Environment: real
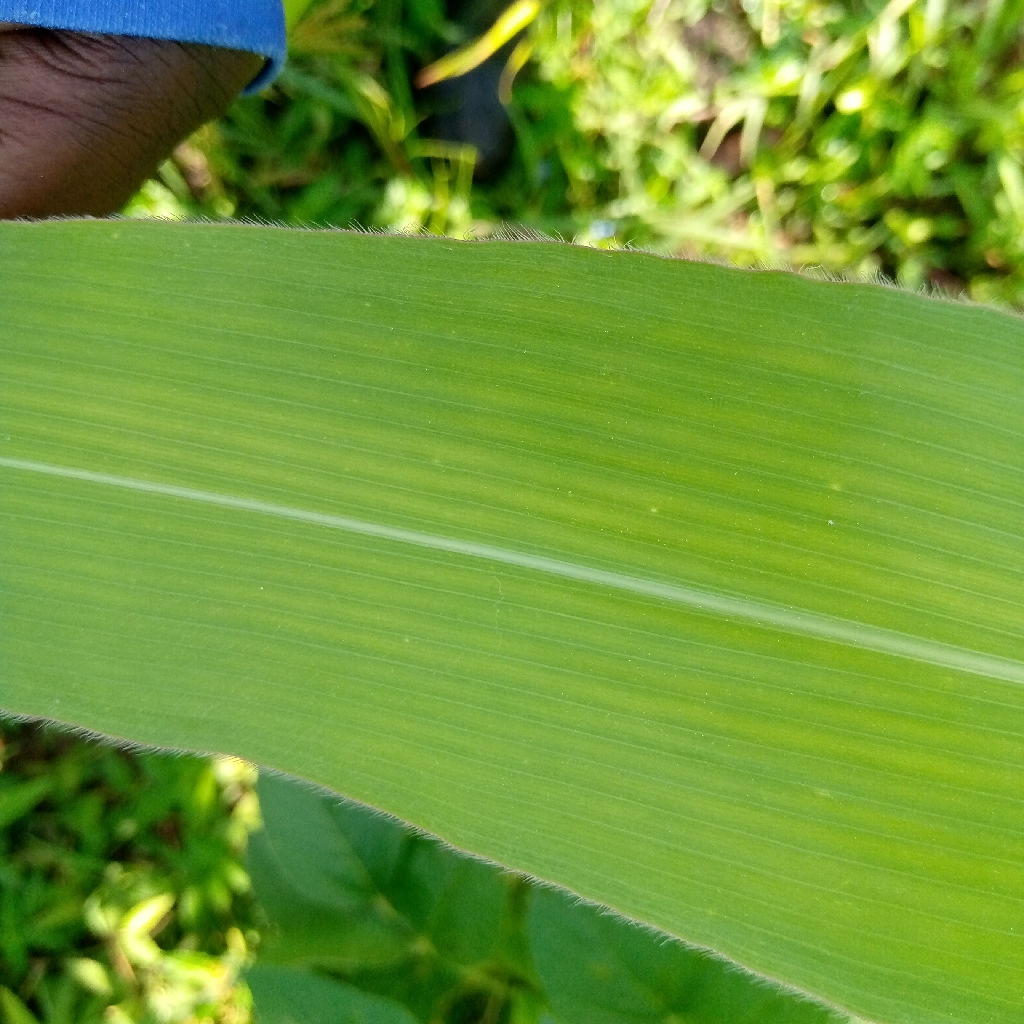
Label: healthy